Khevsurians

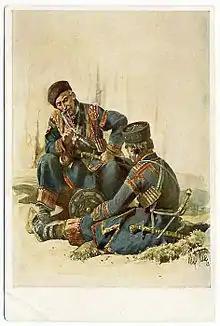
Khevsurians in traditional dress in 1920.

Khevsurians first are mentioned in the 10th-century manuscripts. In 1745 they were described by Vakhushti Bagrationi in his work "Description of the Kingdom of Georgia".